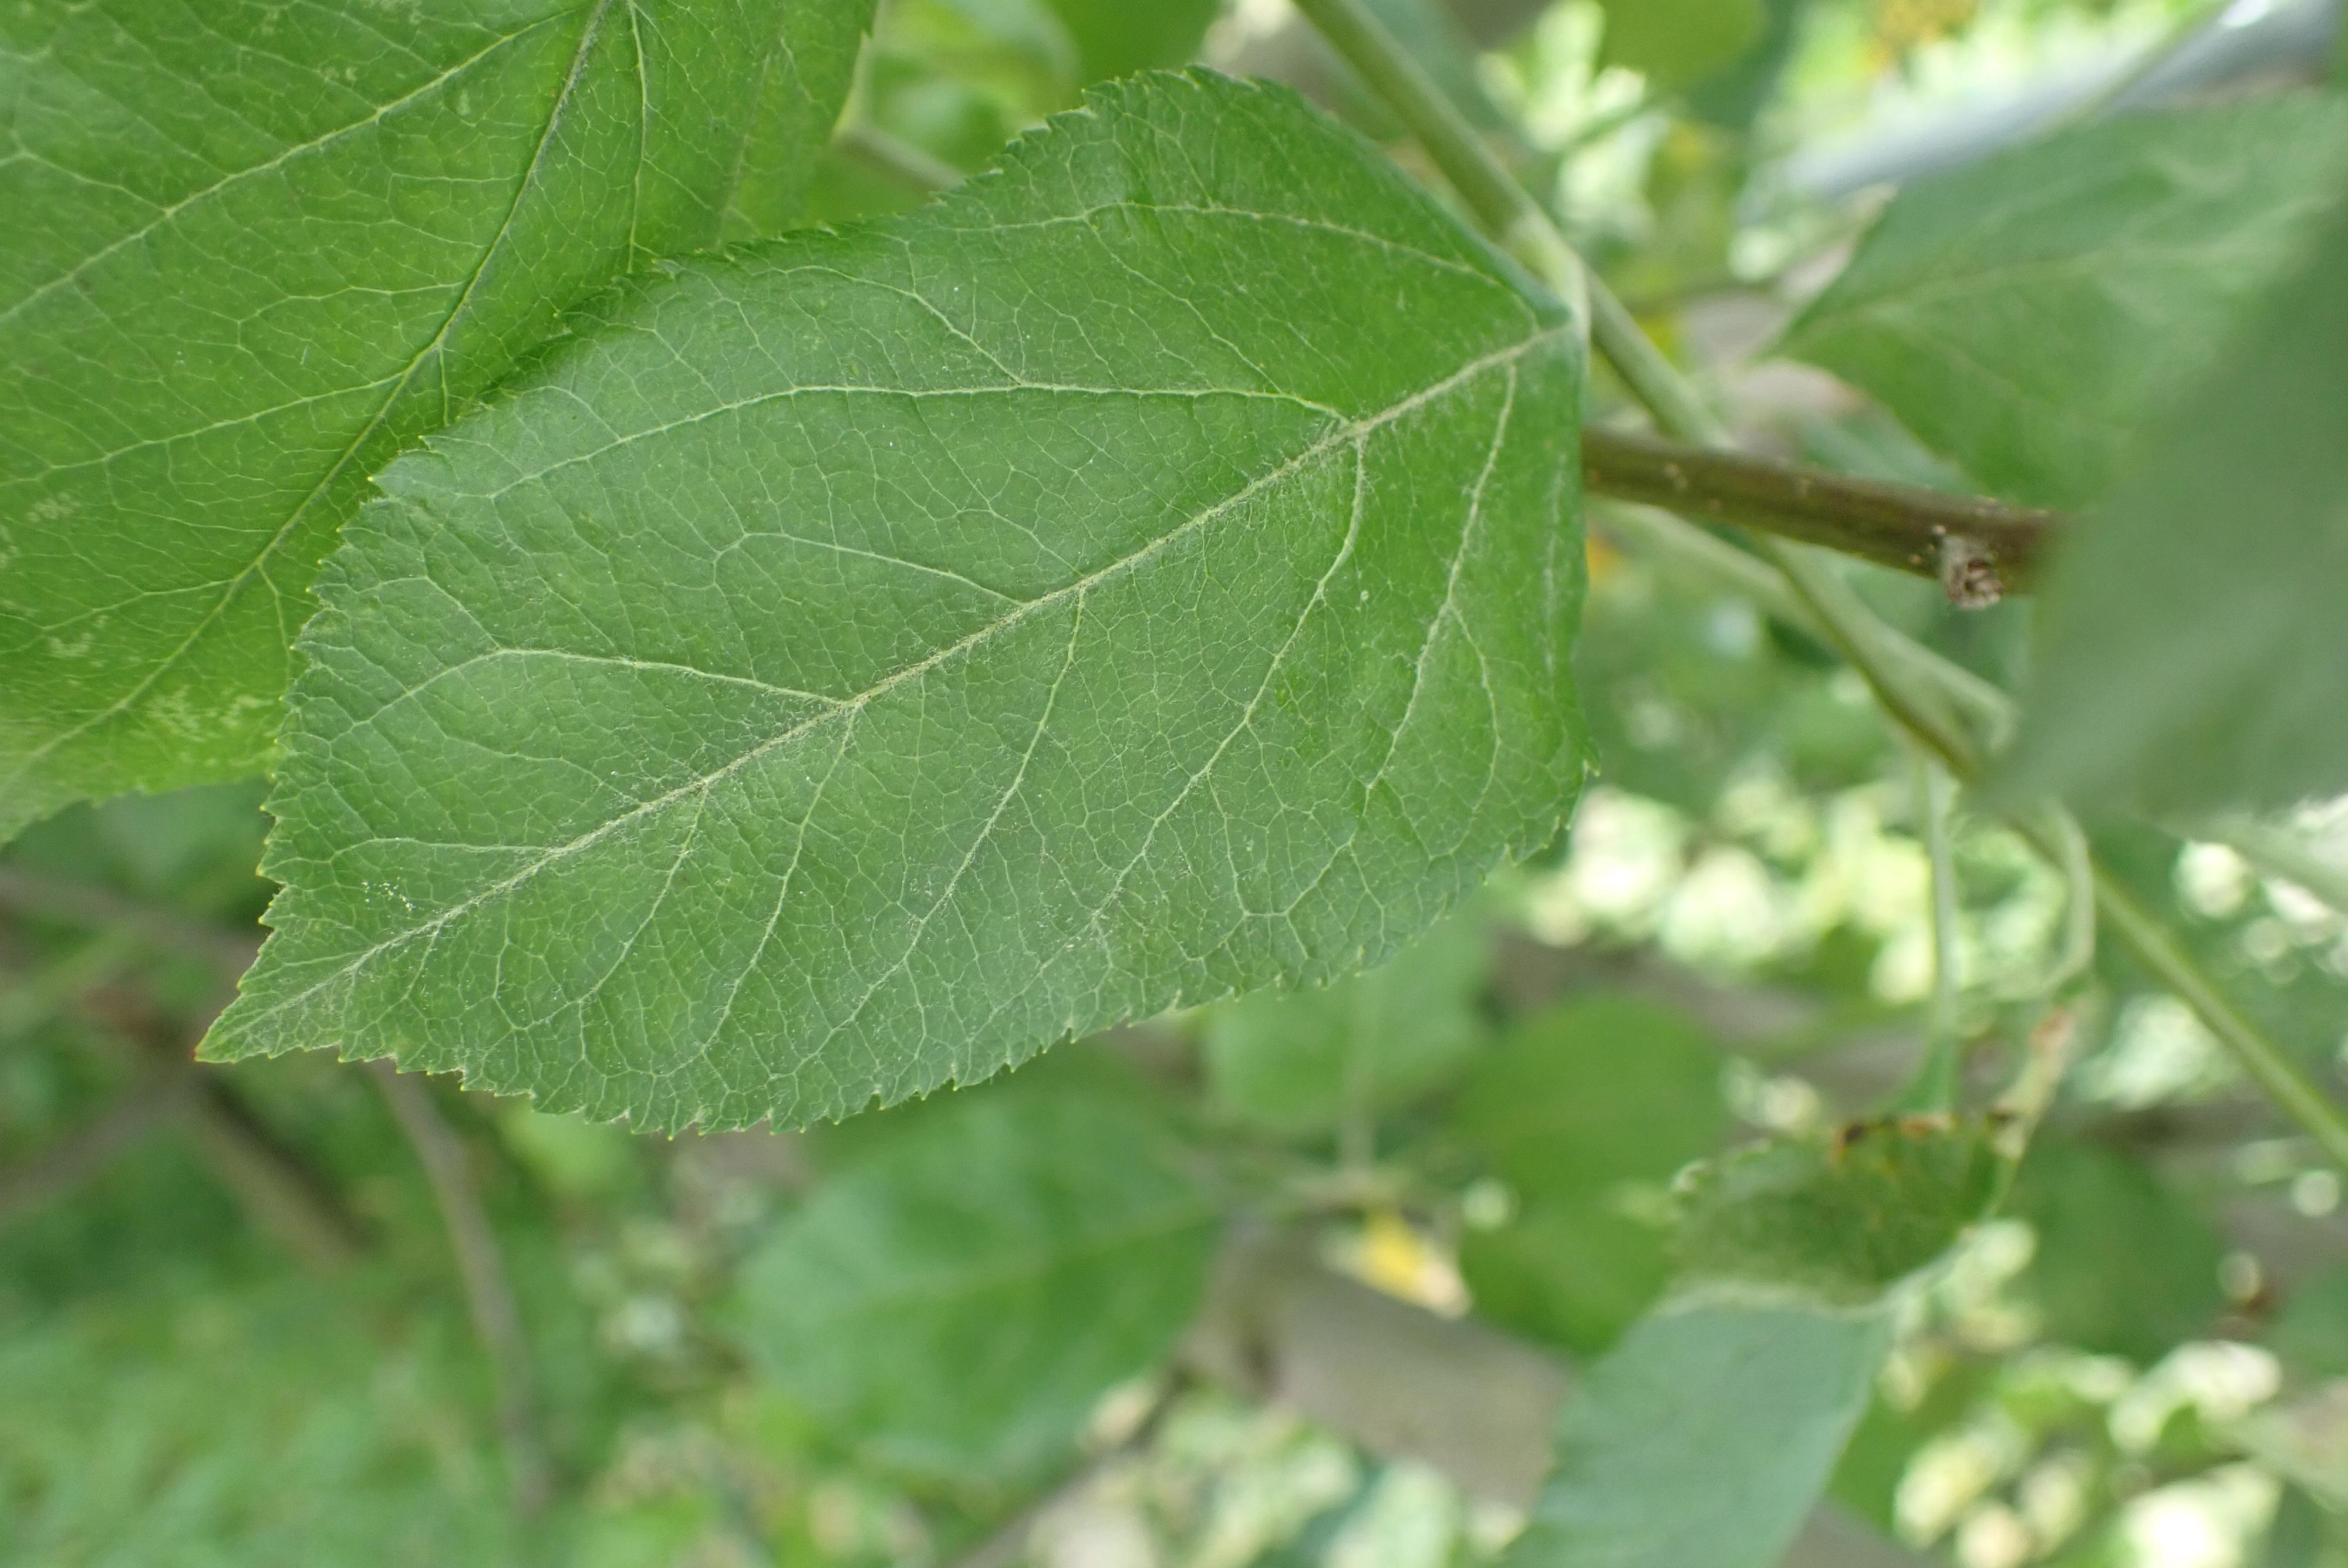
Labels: healthy